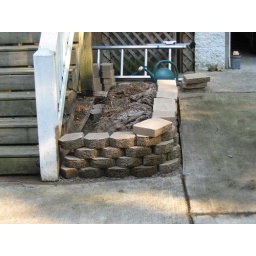
flower bed in progress 2